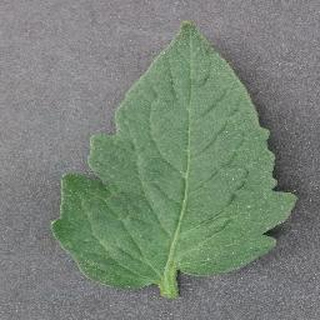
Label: healthy_tomato